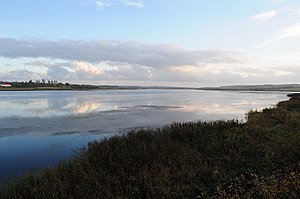
Halkær Sø
Halkær sø set mod sydøst
Halkær sø set mod sydøst
Halkær Sø er et naturgenopretningsprojekt i Himmerland, beliggende i den brede Halkær Ådal som ved Halkær Mølle, i stenalderen var en fjordarm. Engene har tidligere været afvandede landbrugsarealer, beskyttet bag diger og pumpestationer, men de har sat sig igennem tiden, og det førte til at Halkær-Ejdrup pumpelag iværksatte processen med at oprette den 100 ha store sø, der blev indviet 11. juni 2006.